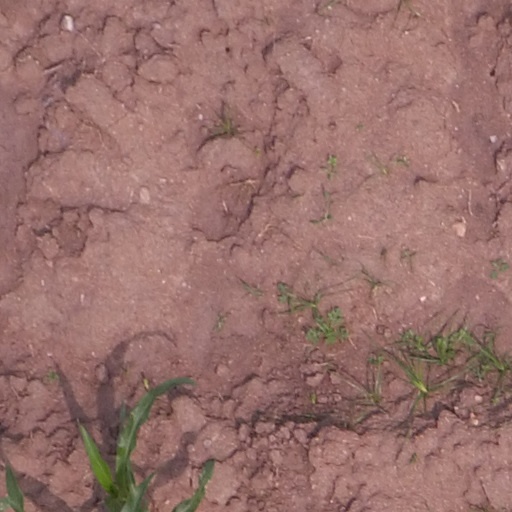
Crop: maize; corn